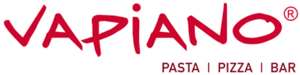
Vapiano est une chaîne de restauration allemande offrant de la cuisine italienne. Vapiano est présent à travers le monde et dispose de plus de 150 restaurants dont 66 en Allemagne. Fondée en 2002, son siège est à Bonn.